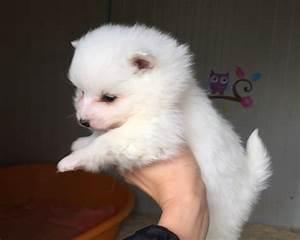
dog